Cruise of the Special Service Squadron

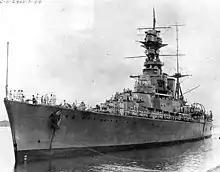
The Battlecruiser HMS "Hood" at the Panama Canal Zone in July 1924.

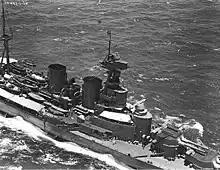
Taken by a plane from Naval Air Station, Pearl Harbor, while "Hood" was off Honolulu, Hawaii, on 12 June 1924.

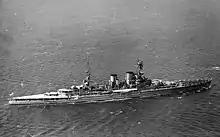
HMS "Repulse" taken on the cruise.

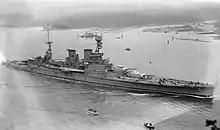
HMS "Repulse" entering Vancouver Harbour, 1924

The fleet sailed from HMNB Devonport on 27 November 1923, and headed for Freetown, Sierra Leone, where the fleet was greeted by the Governor. Food and provisions were taken aboard after the journey of 2805 miles. The ships then sailed to Cape Town and arrived 22 December, adding a further 3,252 miles to the cruise distance. Some of the sailors and marines performed in a ceremonial march, to great fanfare.